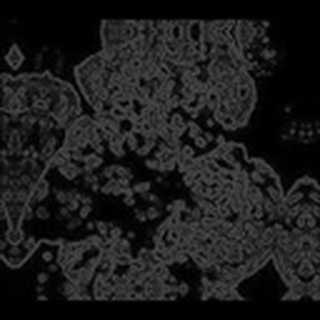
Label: cotton_powdery_mildew